Gobiendes Palace

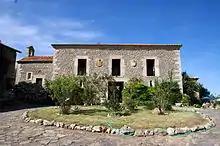
Gobiendes Palace

The Gobiendes Palace (Palacio de Gobiendes) is a palace located in the municipality of Colunga, Asturias, Spain. It was built with a medieval tower in the 15th century, and belonged to the Mitra Ovetense until the time of Philip II, who sold it to Gonzalo Ruiz de Junco. The building was later extended, and today it has two perpendicular wings, with a side chapel.